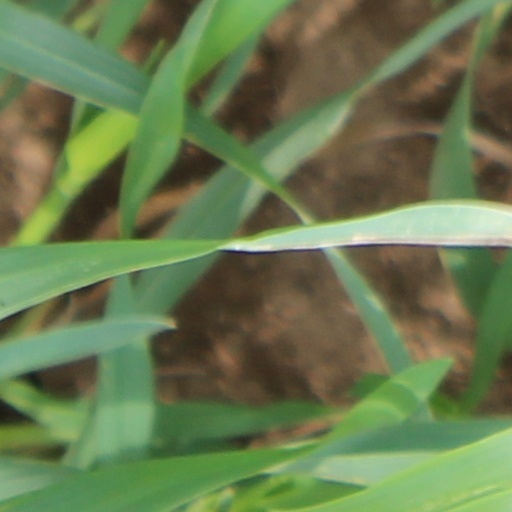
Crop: wheat